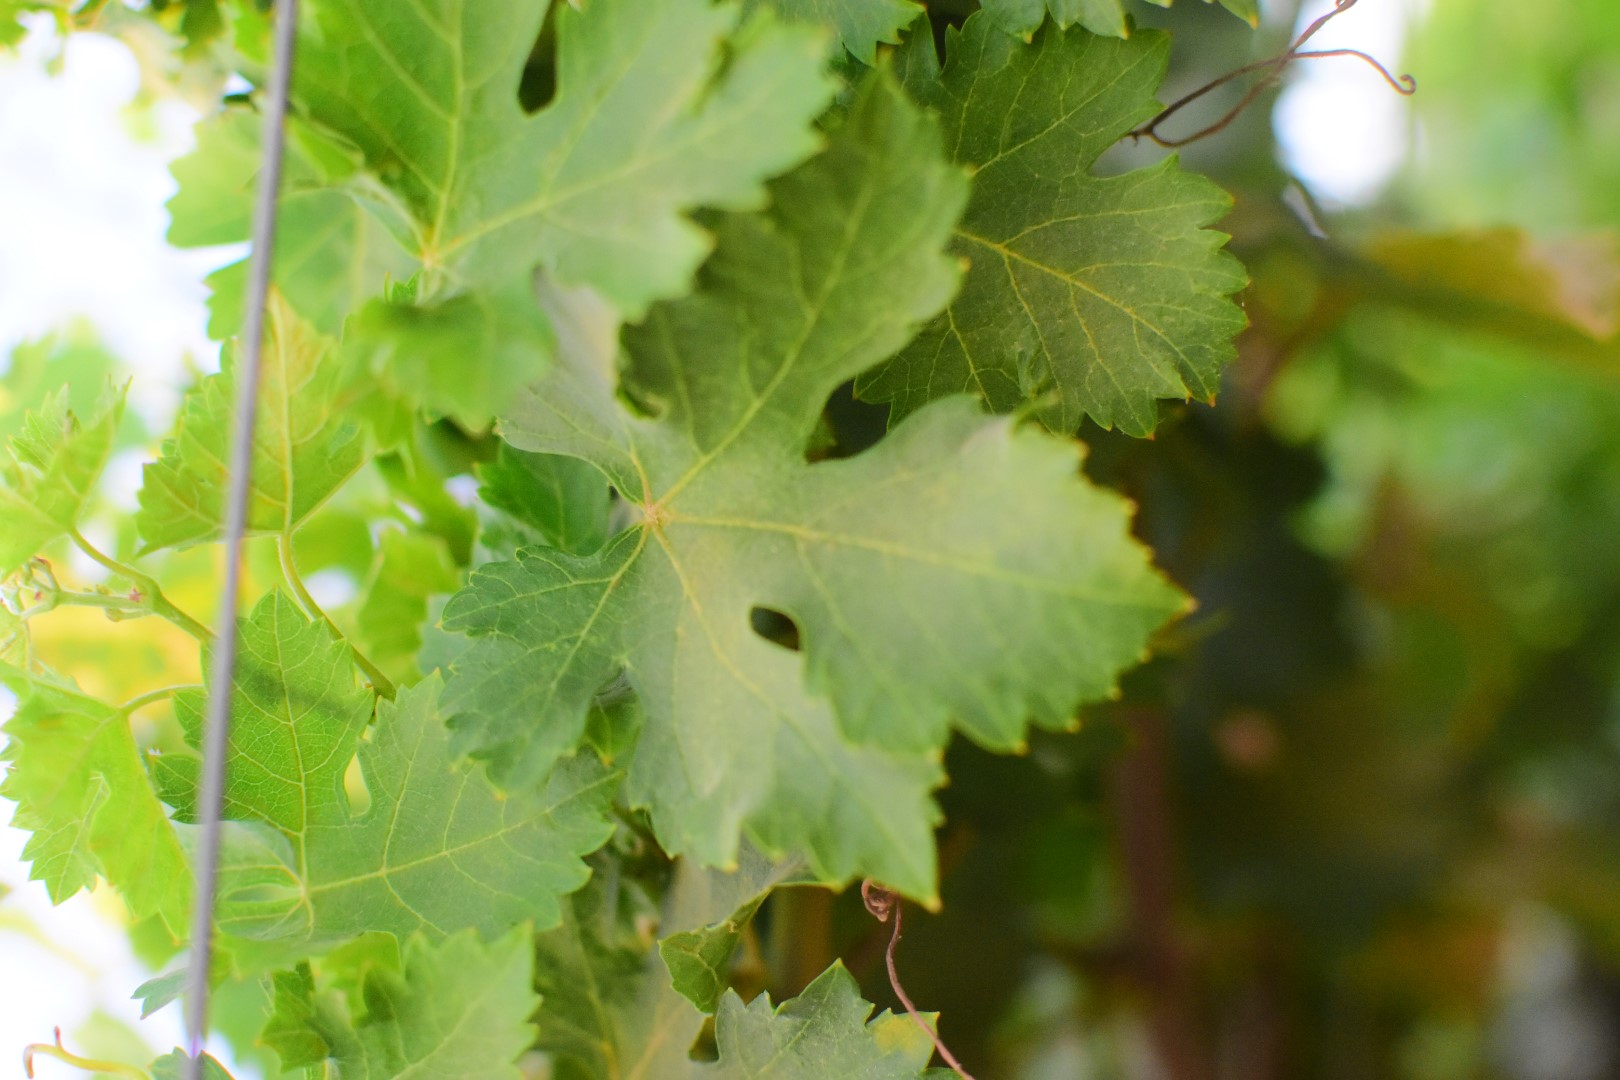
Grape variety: Aswud Balad